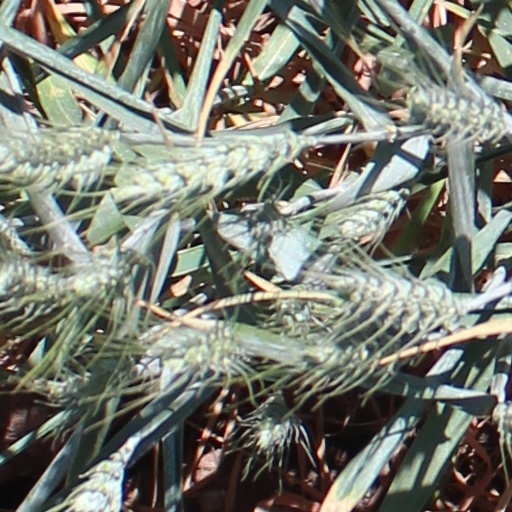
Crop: wheat